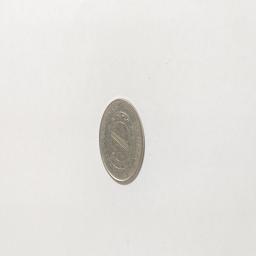
Label: 1_Old_Back